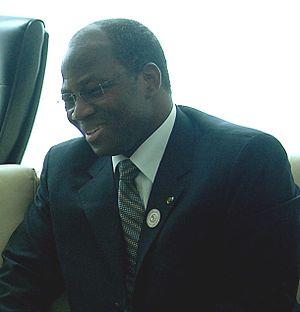
Djibrill Yipènè Bassolé, né le 30 novembre 1957 à Nouna, est un officier des forces armées du Burkina Faso et homme politique burkinabè. Il est connu pour sa participation à la résolution de plusieurs conflits en Afrique. Il a représenté le Burkina Faso à l’international non seulement en tant que chef de la diplomatie burkinabè, mais également pour le compte de l’ONU et de l’Union africaine. Il a été ministre de la Sécurité et ministre des Affaires étrangères. Il a été envoyé spécial de l'Organisation de la Coopération Islamique pour la paix au Sahel.